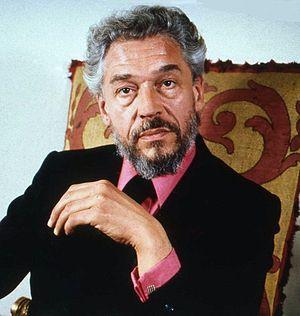
Paul Scofield, né le 21 janvier 1922 à Hurstpierpoint et mort le 19 mars 2008, est un acteur britannique.